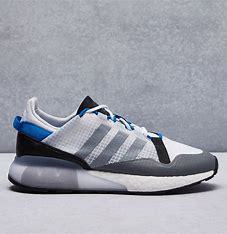
Brand: Adidas
Model: ZX 2K Boost